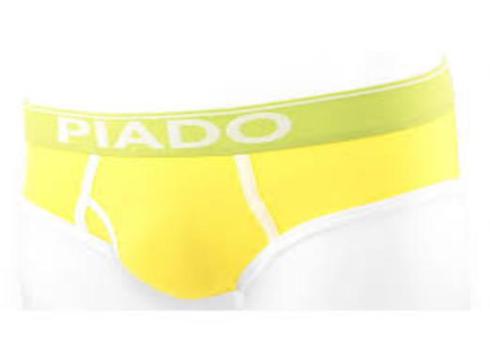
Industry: Clothes